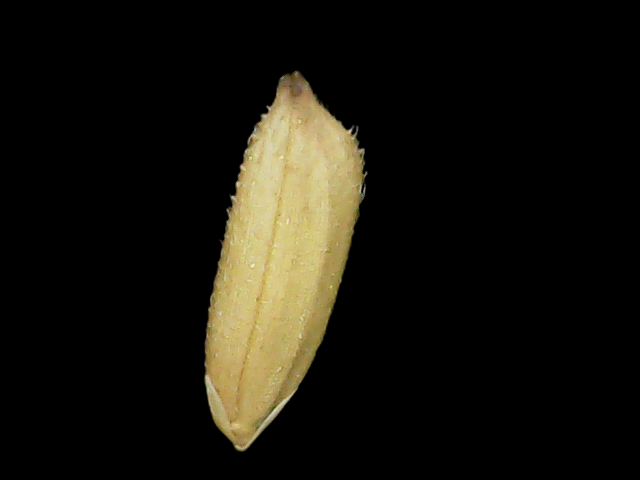
Rice variety: Binadhan23